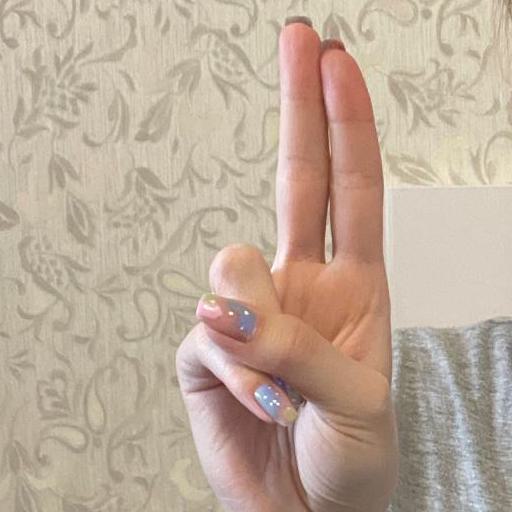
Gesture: two_up